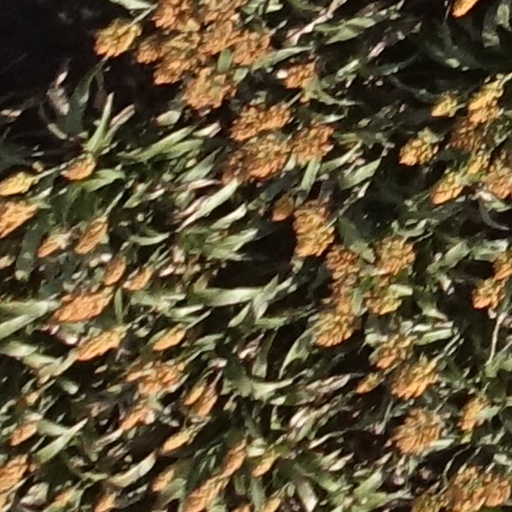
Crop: sorghum